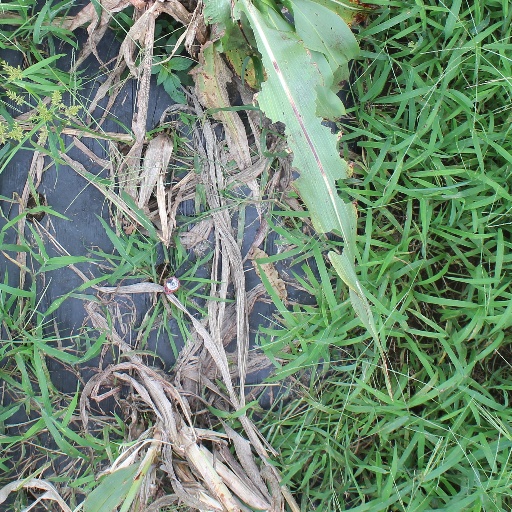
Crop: sorghum